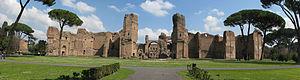
Le mot thermes vient du grec thermos. Pour désigner les bains, les Grecs utilisaient le mot balnéion qui devient balnea en latin. Le mot thermes est employé pour la première fois pour désigner les Thermes d'Agrippa à Rome. Ensuite ce terme ne s'appliquera qu'aux complexes les plus développés, c'est-à-dire comprenant bains, annexes, sport et culture.